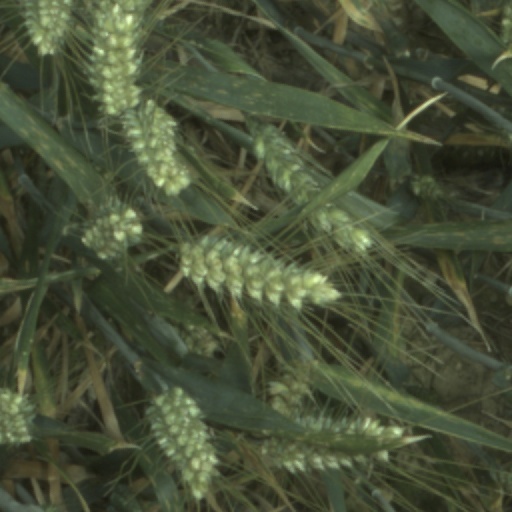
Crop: wheat